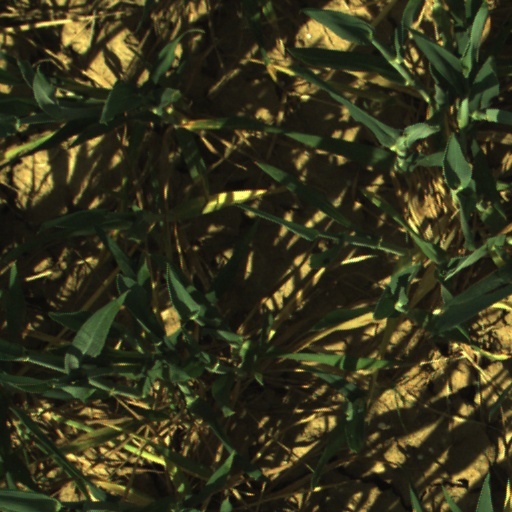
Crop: wheat